St Mary's by the Sea, Port Douglas

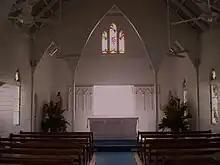
Church interior, 2008

St Mary's by the Sea is a small, Gothic-style timber church situated on the foreshore at Wharf Street near the road leading to Pier 319.